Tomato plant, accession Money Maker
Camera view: tilt-top (135 deg); turntable rotation: 210 degrees
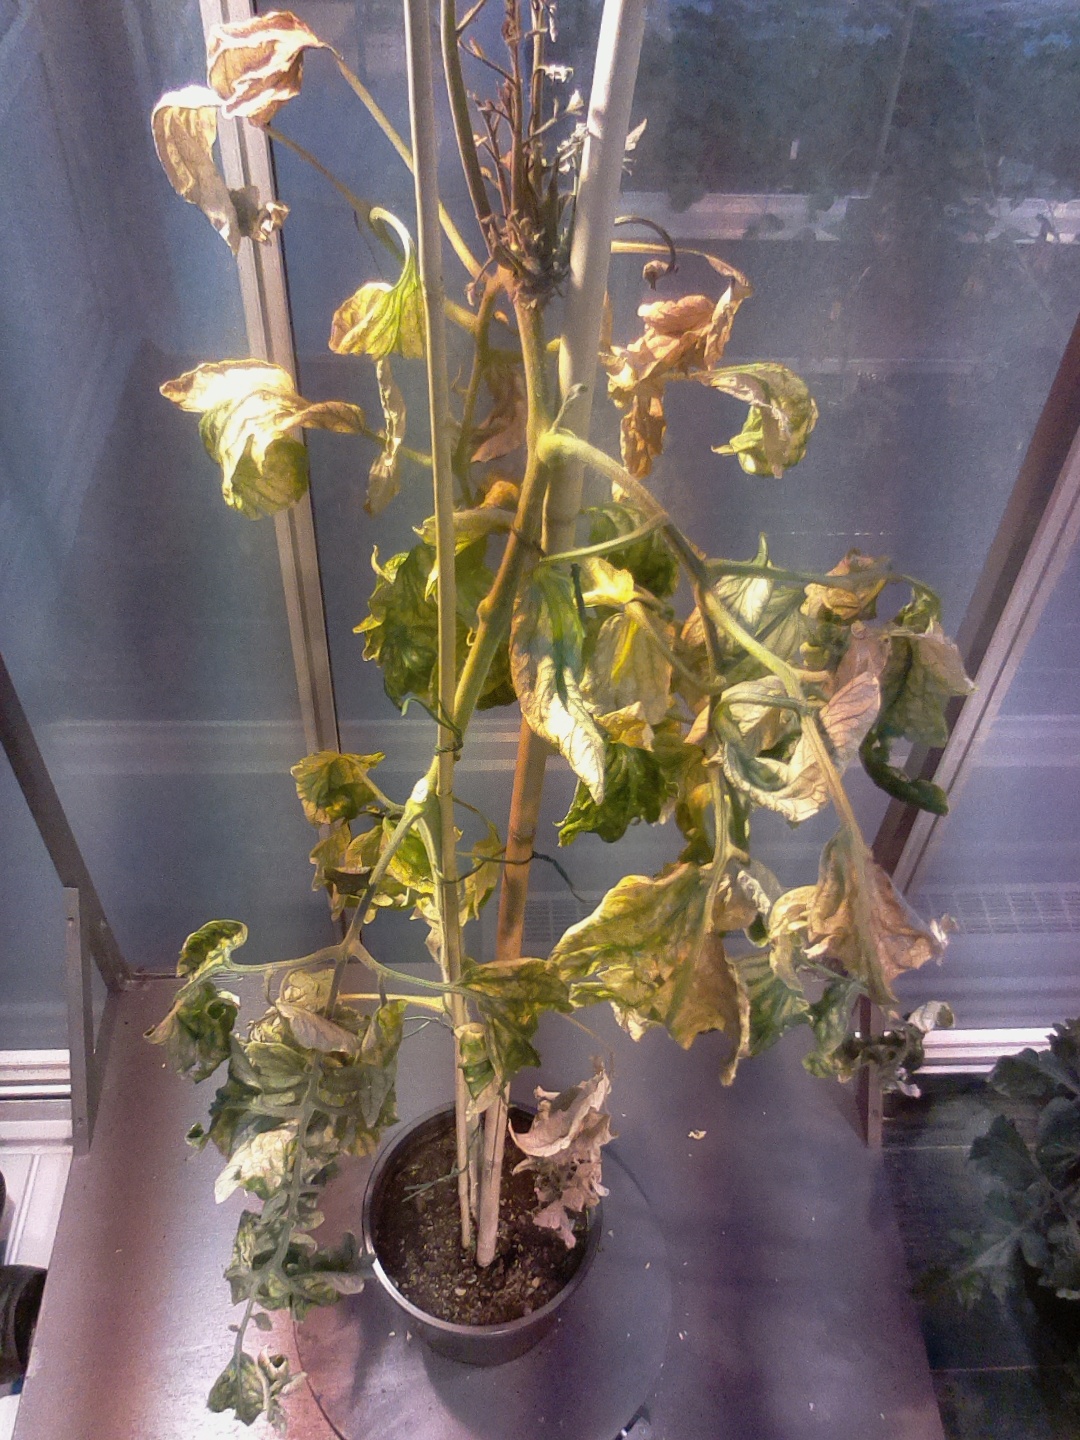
BBCH growth stage 51: First inflorence visible, visible closed flower bud